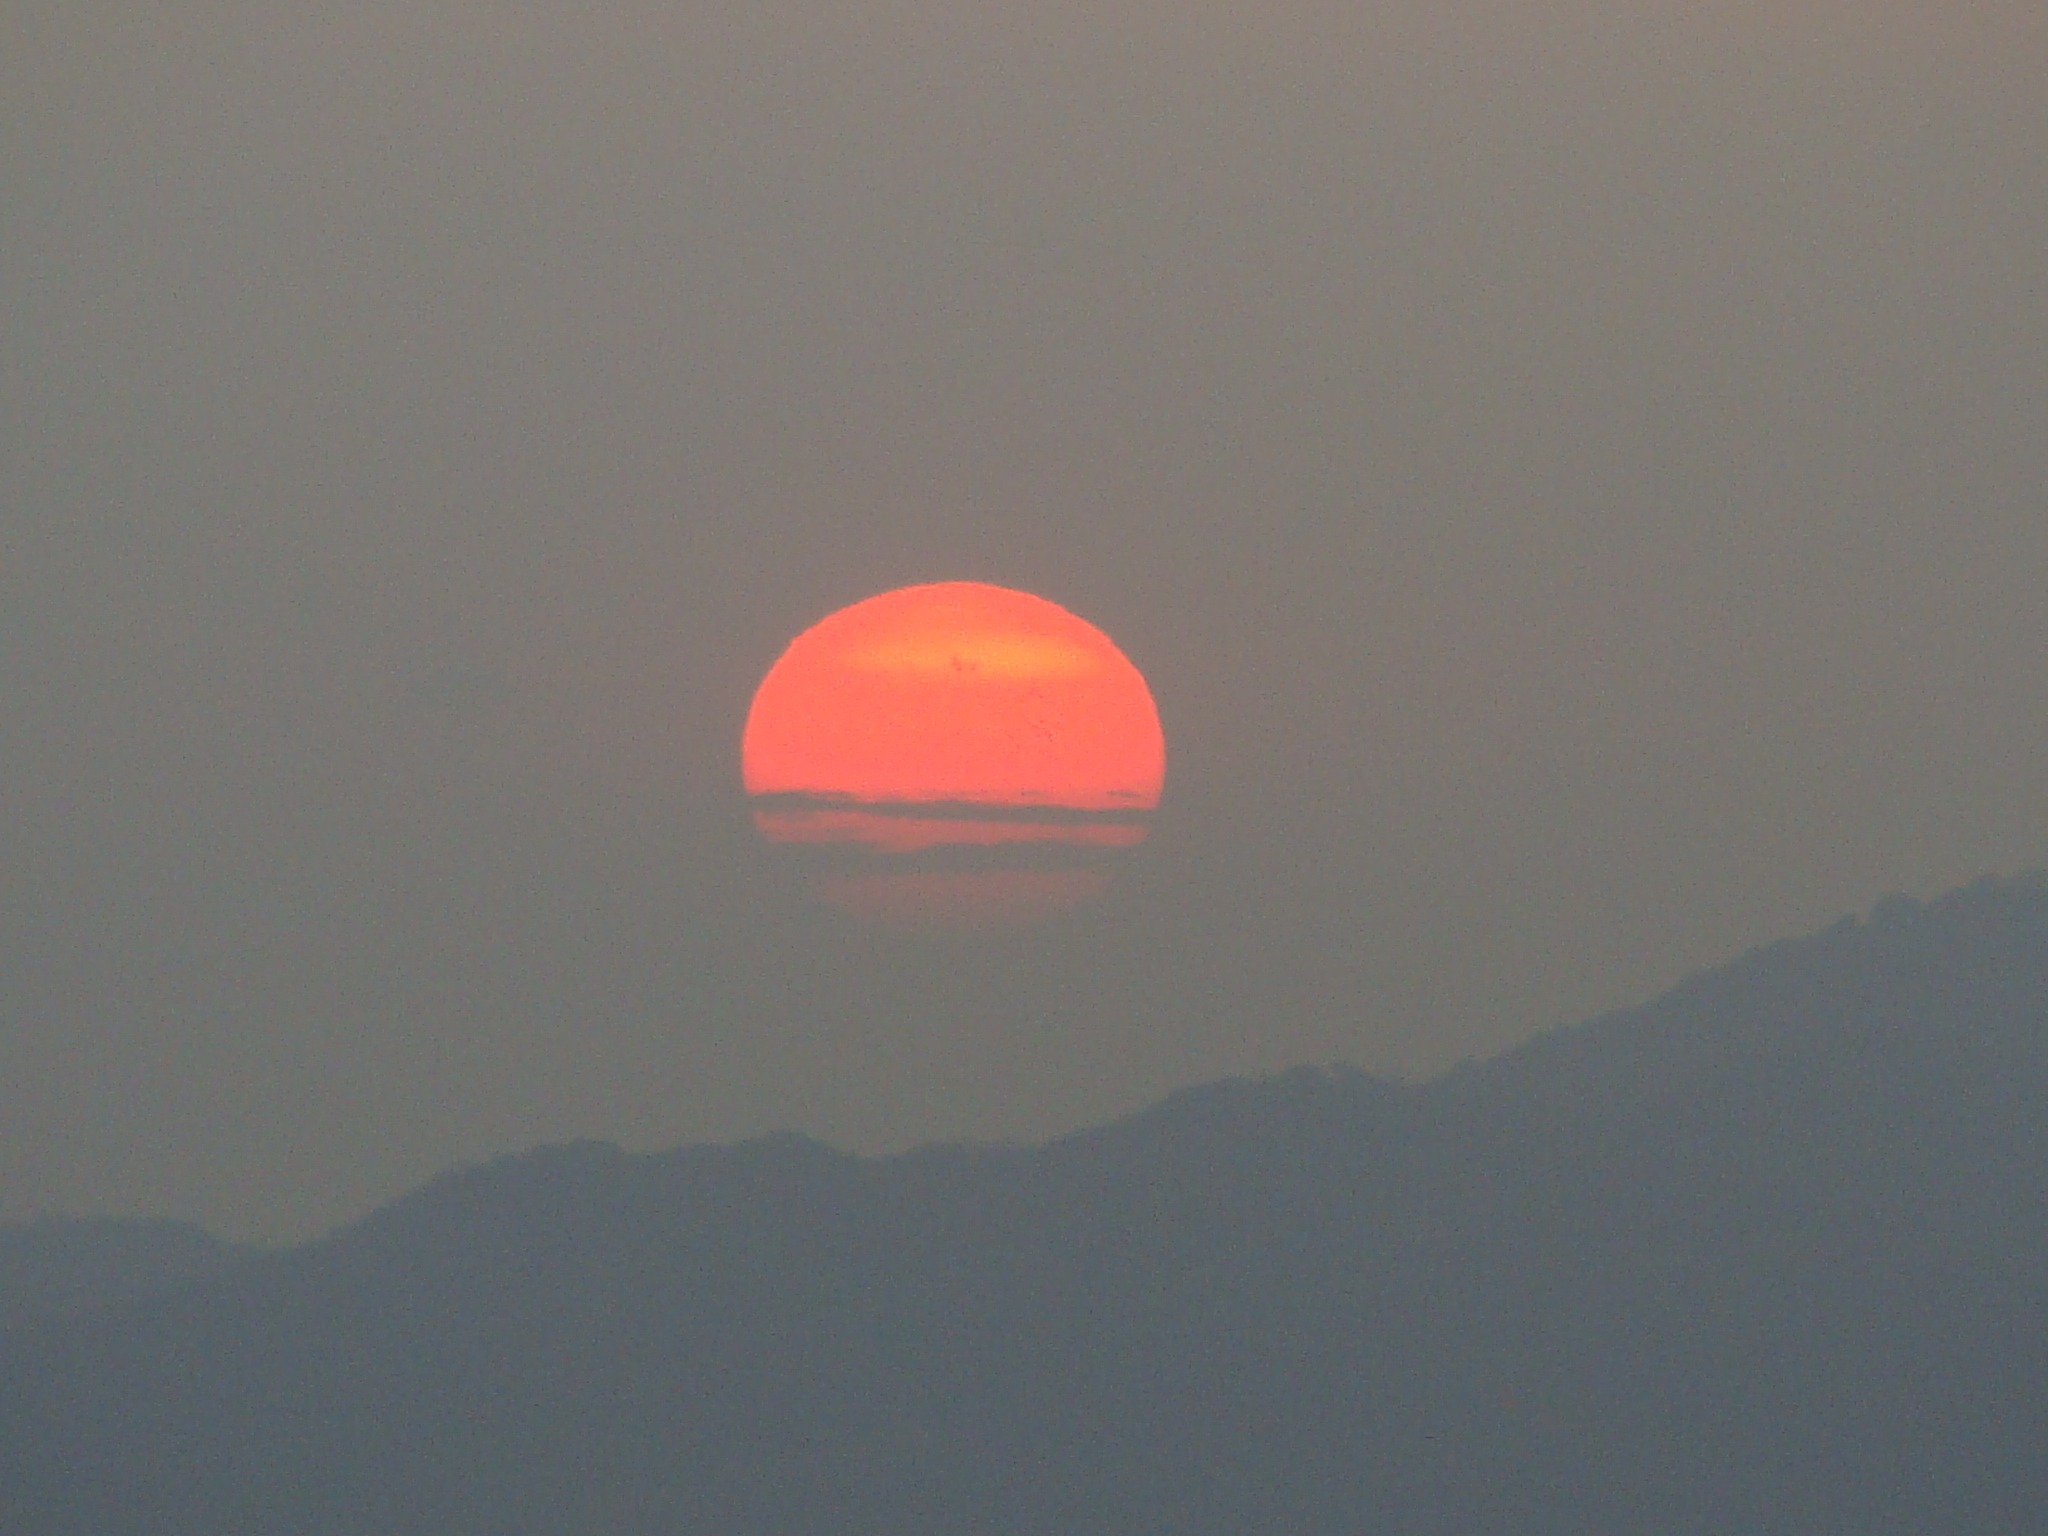
cloud, sky, sun, sunrise, sunset, dawn, atmosphere, red sun, atmospheric phenomenon, atmosphere of earth